Lester Brockelhurst

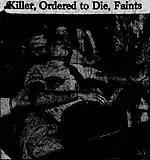
Lester Brockelhurst, unconscious, following the announcement of the verdict

The pair's trial was scheduled for June 14, and was to take place in Lonoke, Arkansas. During this time, both Lester and Bernice were kept under suicide watch, as both had declared that if one of them took their life, the other would do the same. They were kept in separate cells, but were still allowed to share meals together under the prison guard's supervision. Twenty days before the trial was due to start, Brockelhurst's attorneys notified the Circuit Judge W. J. Waggoner that they would petition the Supreme Court to stop the trial, after their previous request for a 30-day continuance had been denied. On the eve of the trial, Lester and Bernice had a quarrel, and as a result, she was allowed to be present as a state witness against her former partner. Brockelhurst's attorneys' defense was based around the claim that their client was insane, but the prosecution countered their claims with an affidavit from the State Hospital for Nervous Diseases, which, upon examination, determined that the defendant was completely sane.